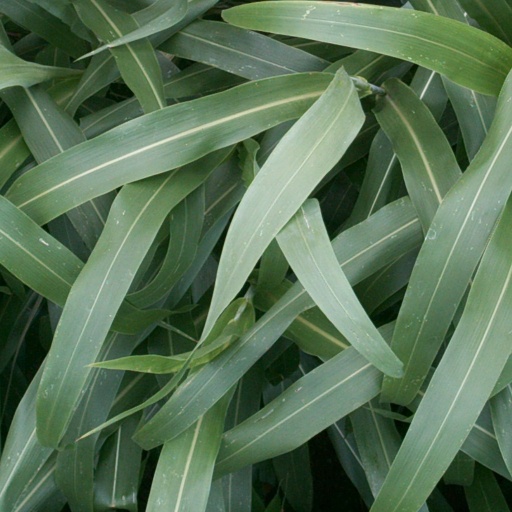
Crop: sorghum